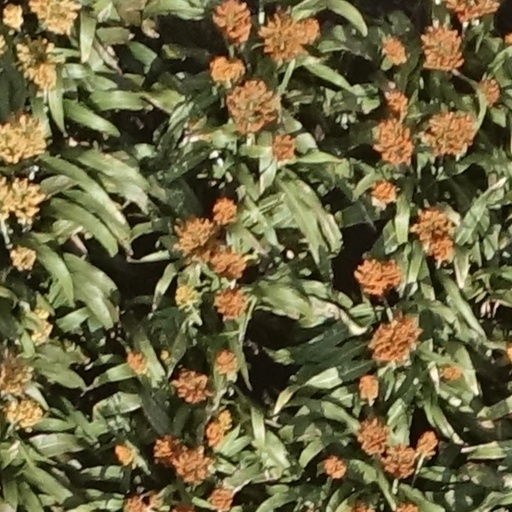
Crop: sorghum